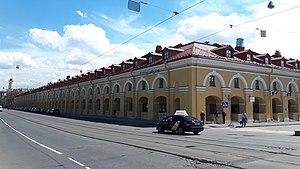
La rue Sadovaïa, ou rue des Jardins, est une rue prestigieuse du centre historique de Saint-Pétersbourg. Percée en 1710, elle est bordée d'anciens hôtels particuliers et d'immeubles de rapport. Elle s'étend sur 4 376 mètres.
Le Marché Nikolsky ou Nikolskie ryady est un bâtiment commercial situé Rue Sadovaya à Saint-Pétersbourg, construite en 1789. Le réaménagement de cet immeuble a suscité une certaine controverse.